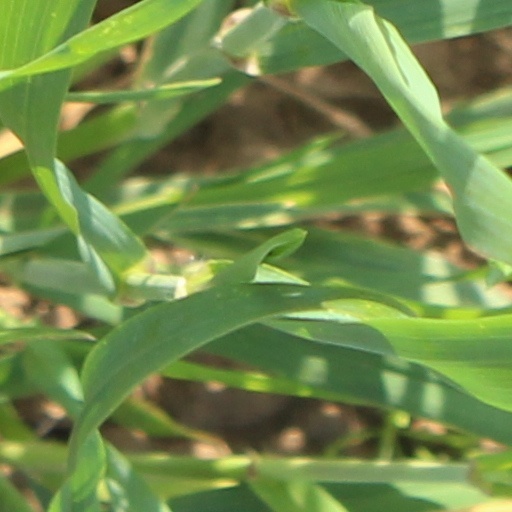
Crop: wheat